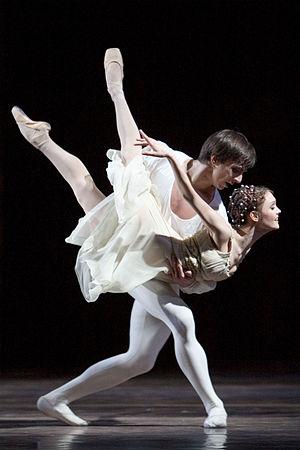
Danse des chevaliers ou Montaigus et Capulets est une célèbre composition de musique classique du ballet Roméo et Juliette composé en 1935 par Sergueï Prokofiev. Le ballet est adapté de la tragédie Roméo et Juliette de 1582 du dramaturge anglais William Shakespeare. Juliette Capulet et Roméo Montaigu se rencontrent pendant ce bal, où ils tombent éperdument amoureux l'un de l'autre.